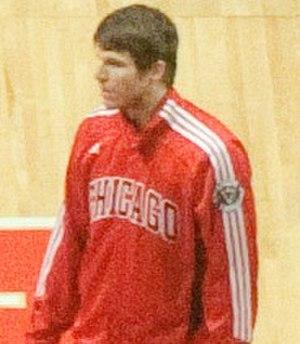
Kyle Korver est un joueur américain de basket-ball né le 17 mars 1981 à Lakewood, Californie. Korver évolue au poste d'arrière ou d'ailier, et est connu pour la fiabilité de son tir à trois points.